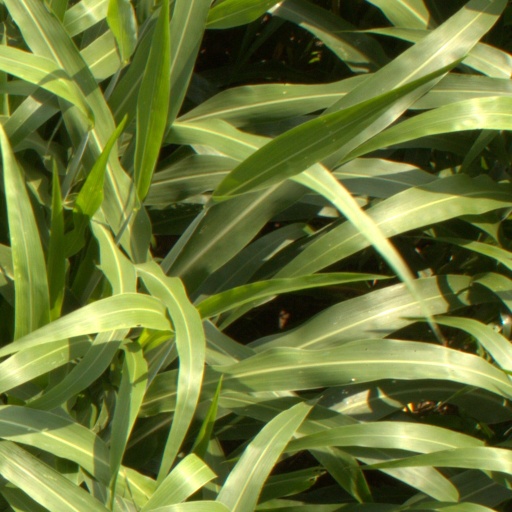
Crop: sorghum